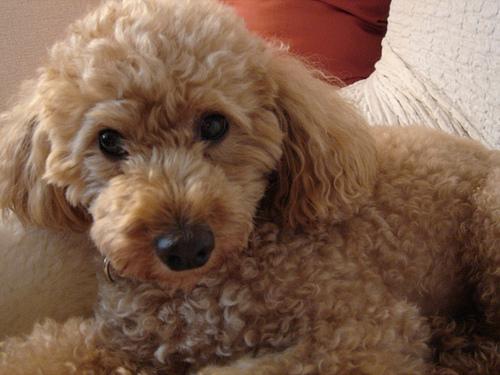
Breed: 2925-n000114-toy_poodle